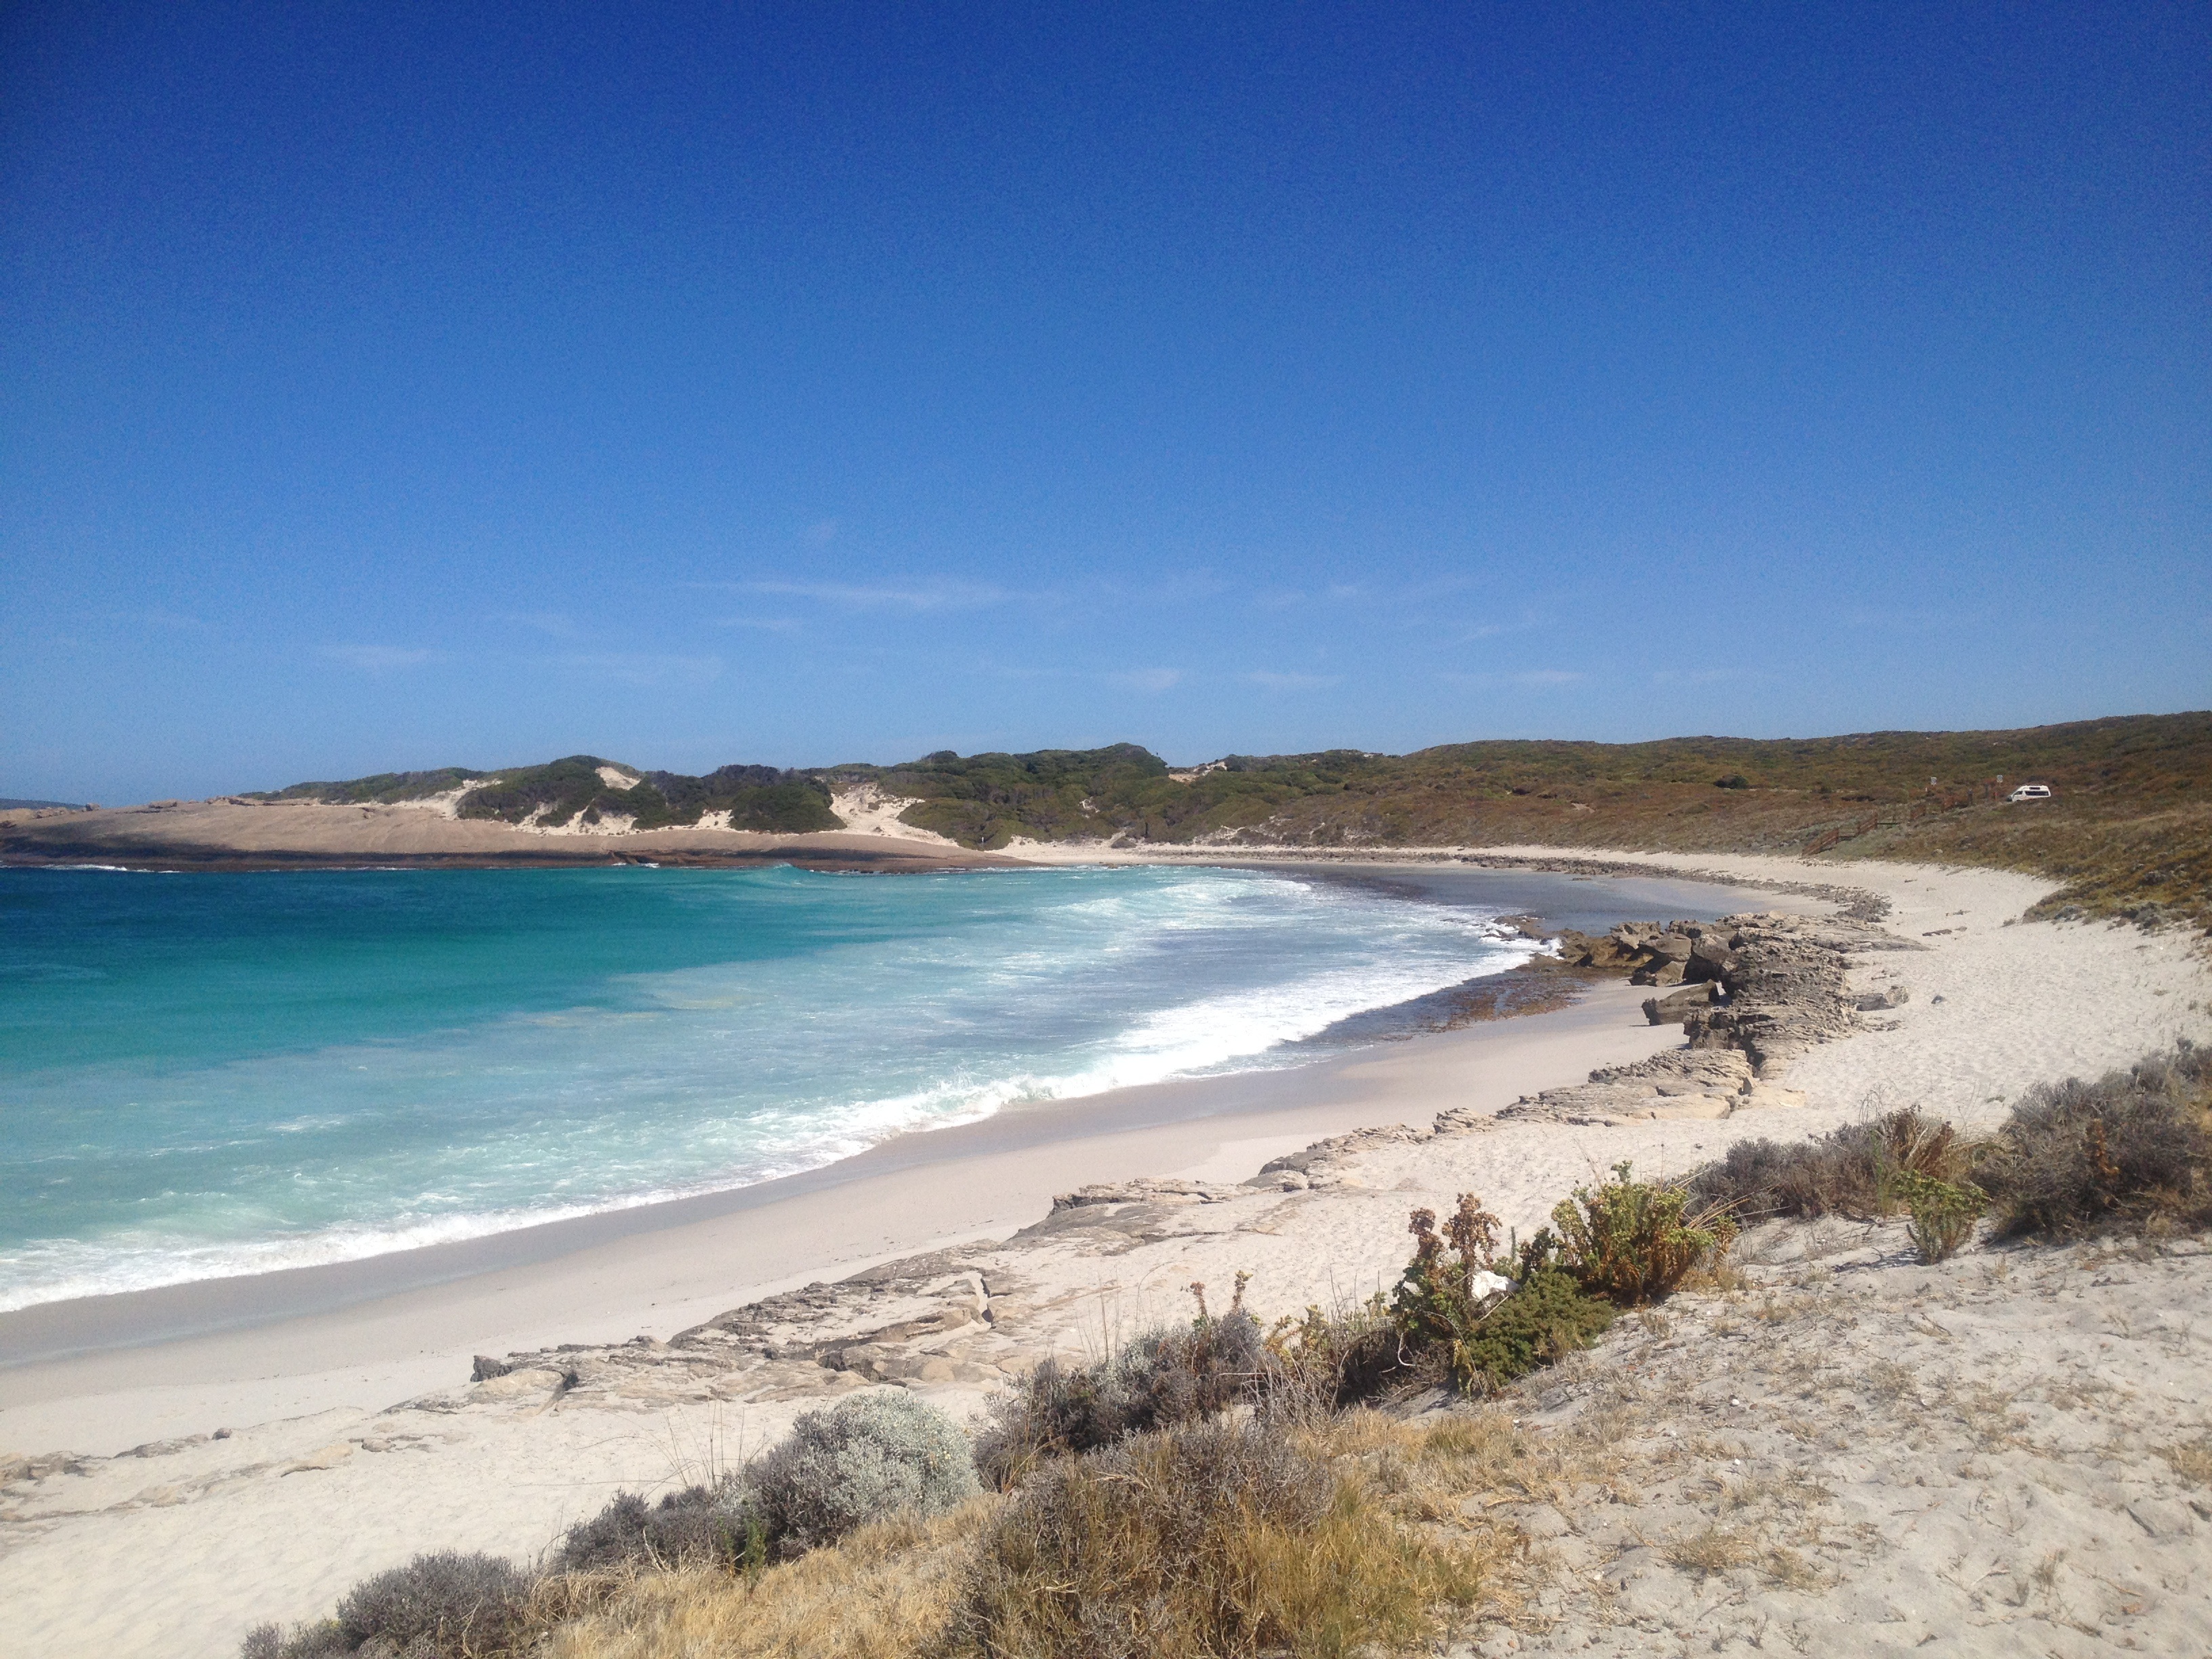
beach, sea, coast, water, sand, ocean, sky, shore, wave, cove, bay, blue, body of water, cape, wind wave